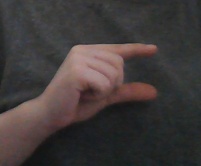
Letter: dal